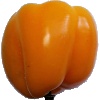
Label: yellow_pepper